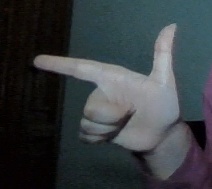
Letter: yaa